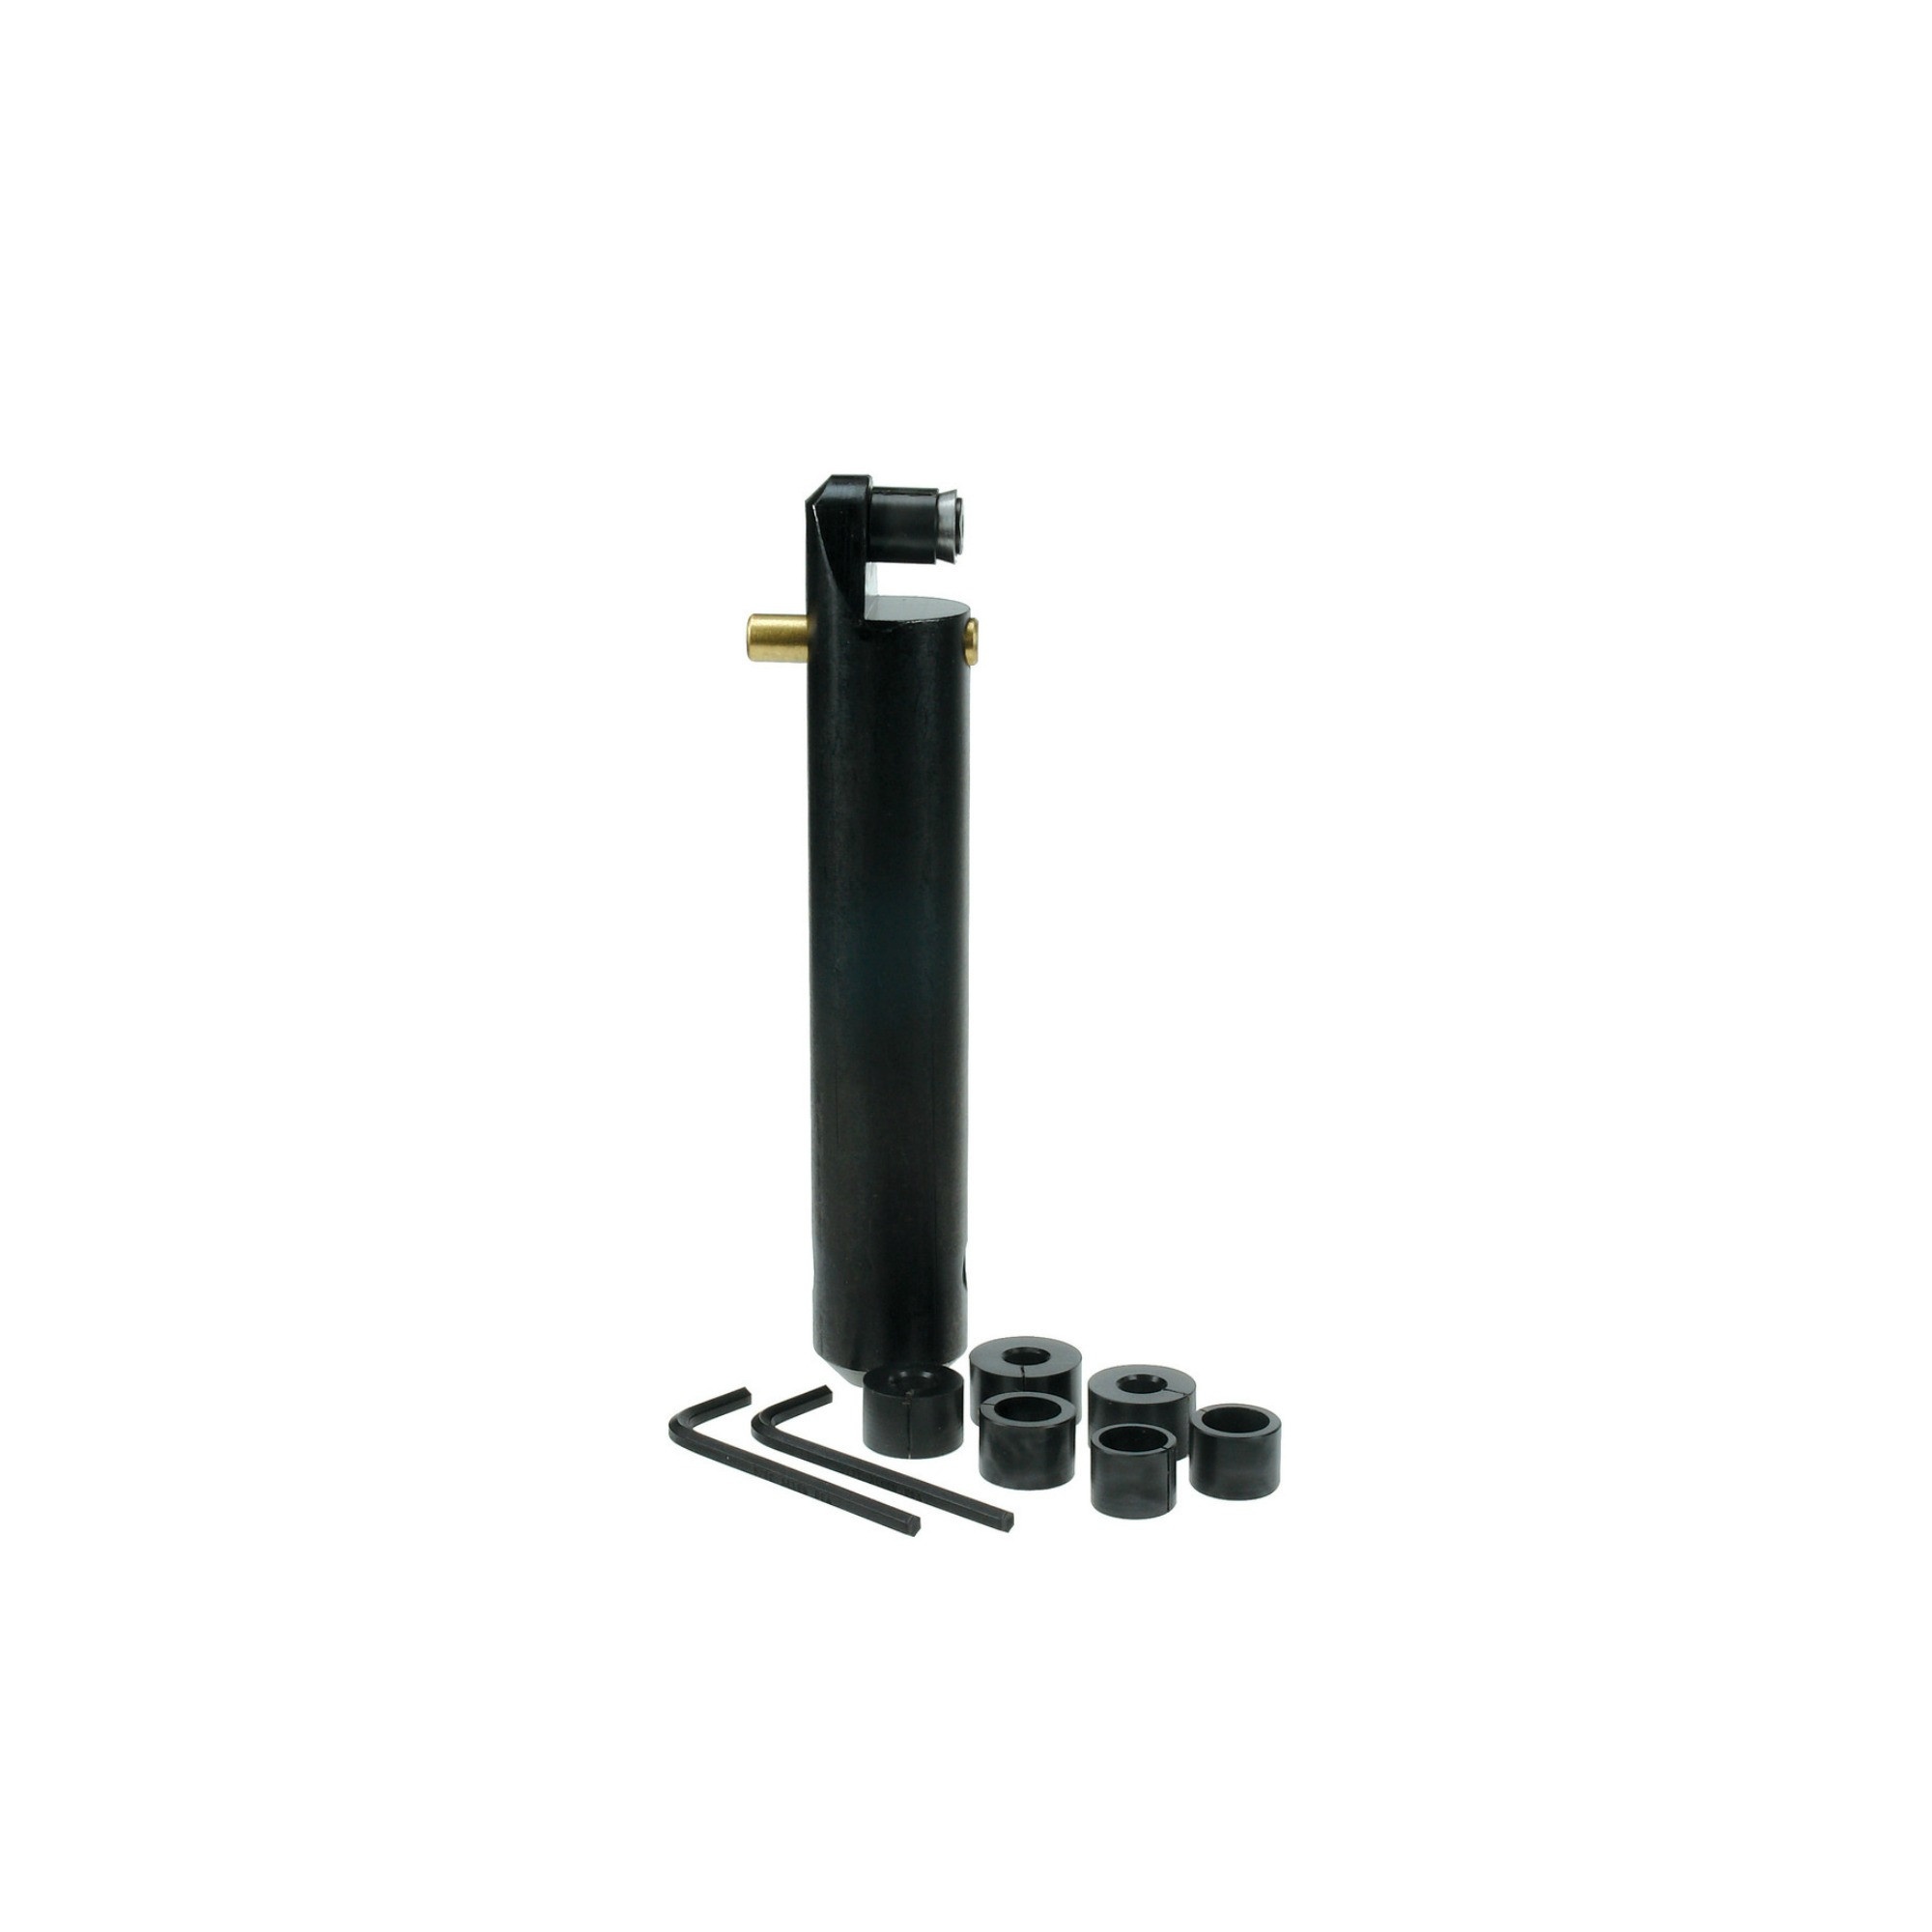
GRS® Inside Ring Mandrel
Includes holder body, 7 collets, expansion screw and wrench. Many wide, delicate or unusual rings are difficult to hold with an outside clamp. This attachment adds inside ring-holding capability to any BenchMate. It gives 200% more access to the outside of the ring and keeps it from flexing while you work. Channel, bead and bezel settings are surprisingly easy using this inside holder. From the set of collets, you select the closest size that fits inside the ring. The screw expands the collet to hold the ring securely. These hard plastic collets won't scratch or mark rings. With an extra collet set, you can "double-stack" collets for extremely wide rings or hold several rings simultaneously for high volume work. MANUAL .
Brand: GRS
Category: Hardware > Tools > Anvils